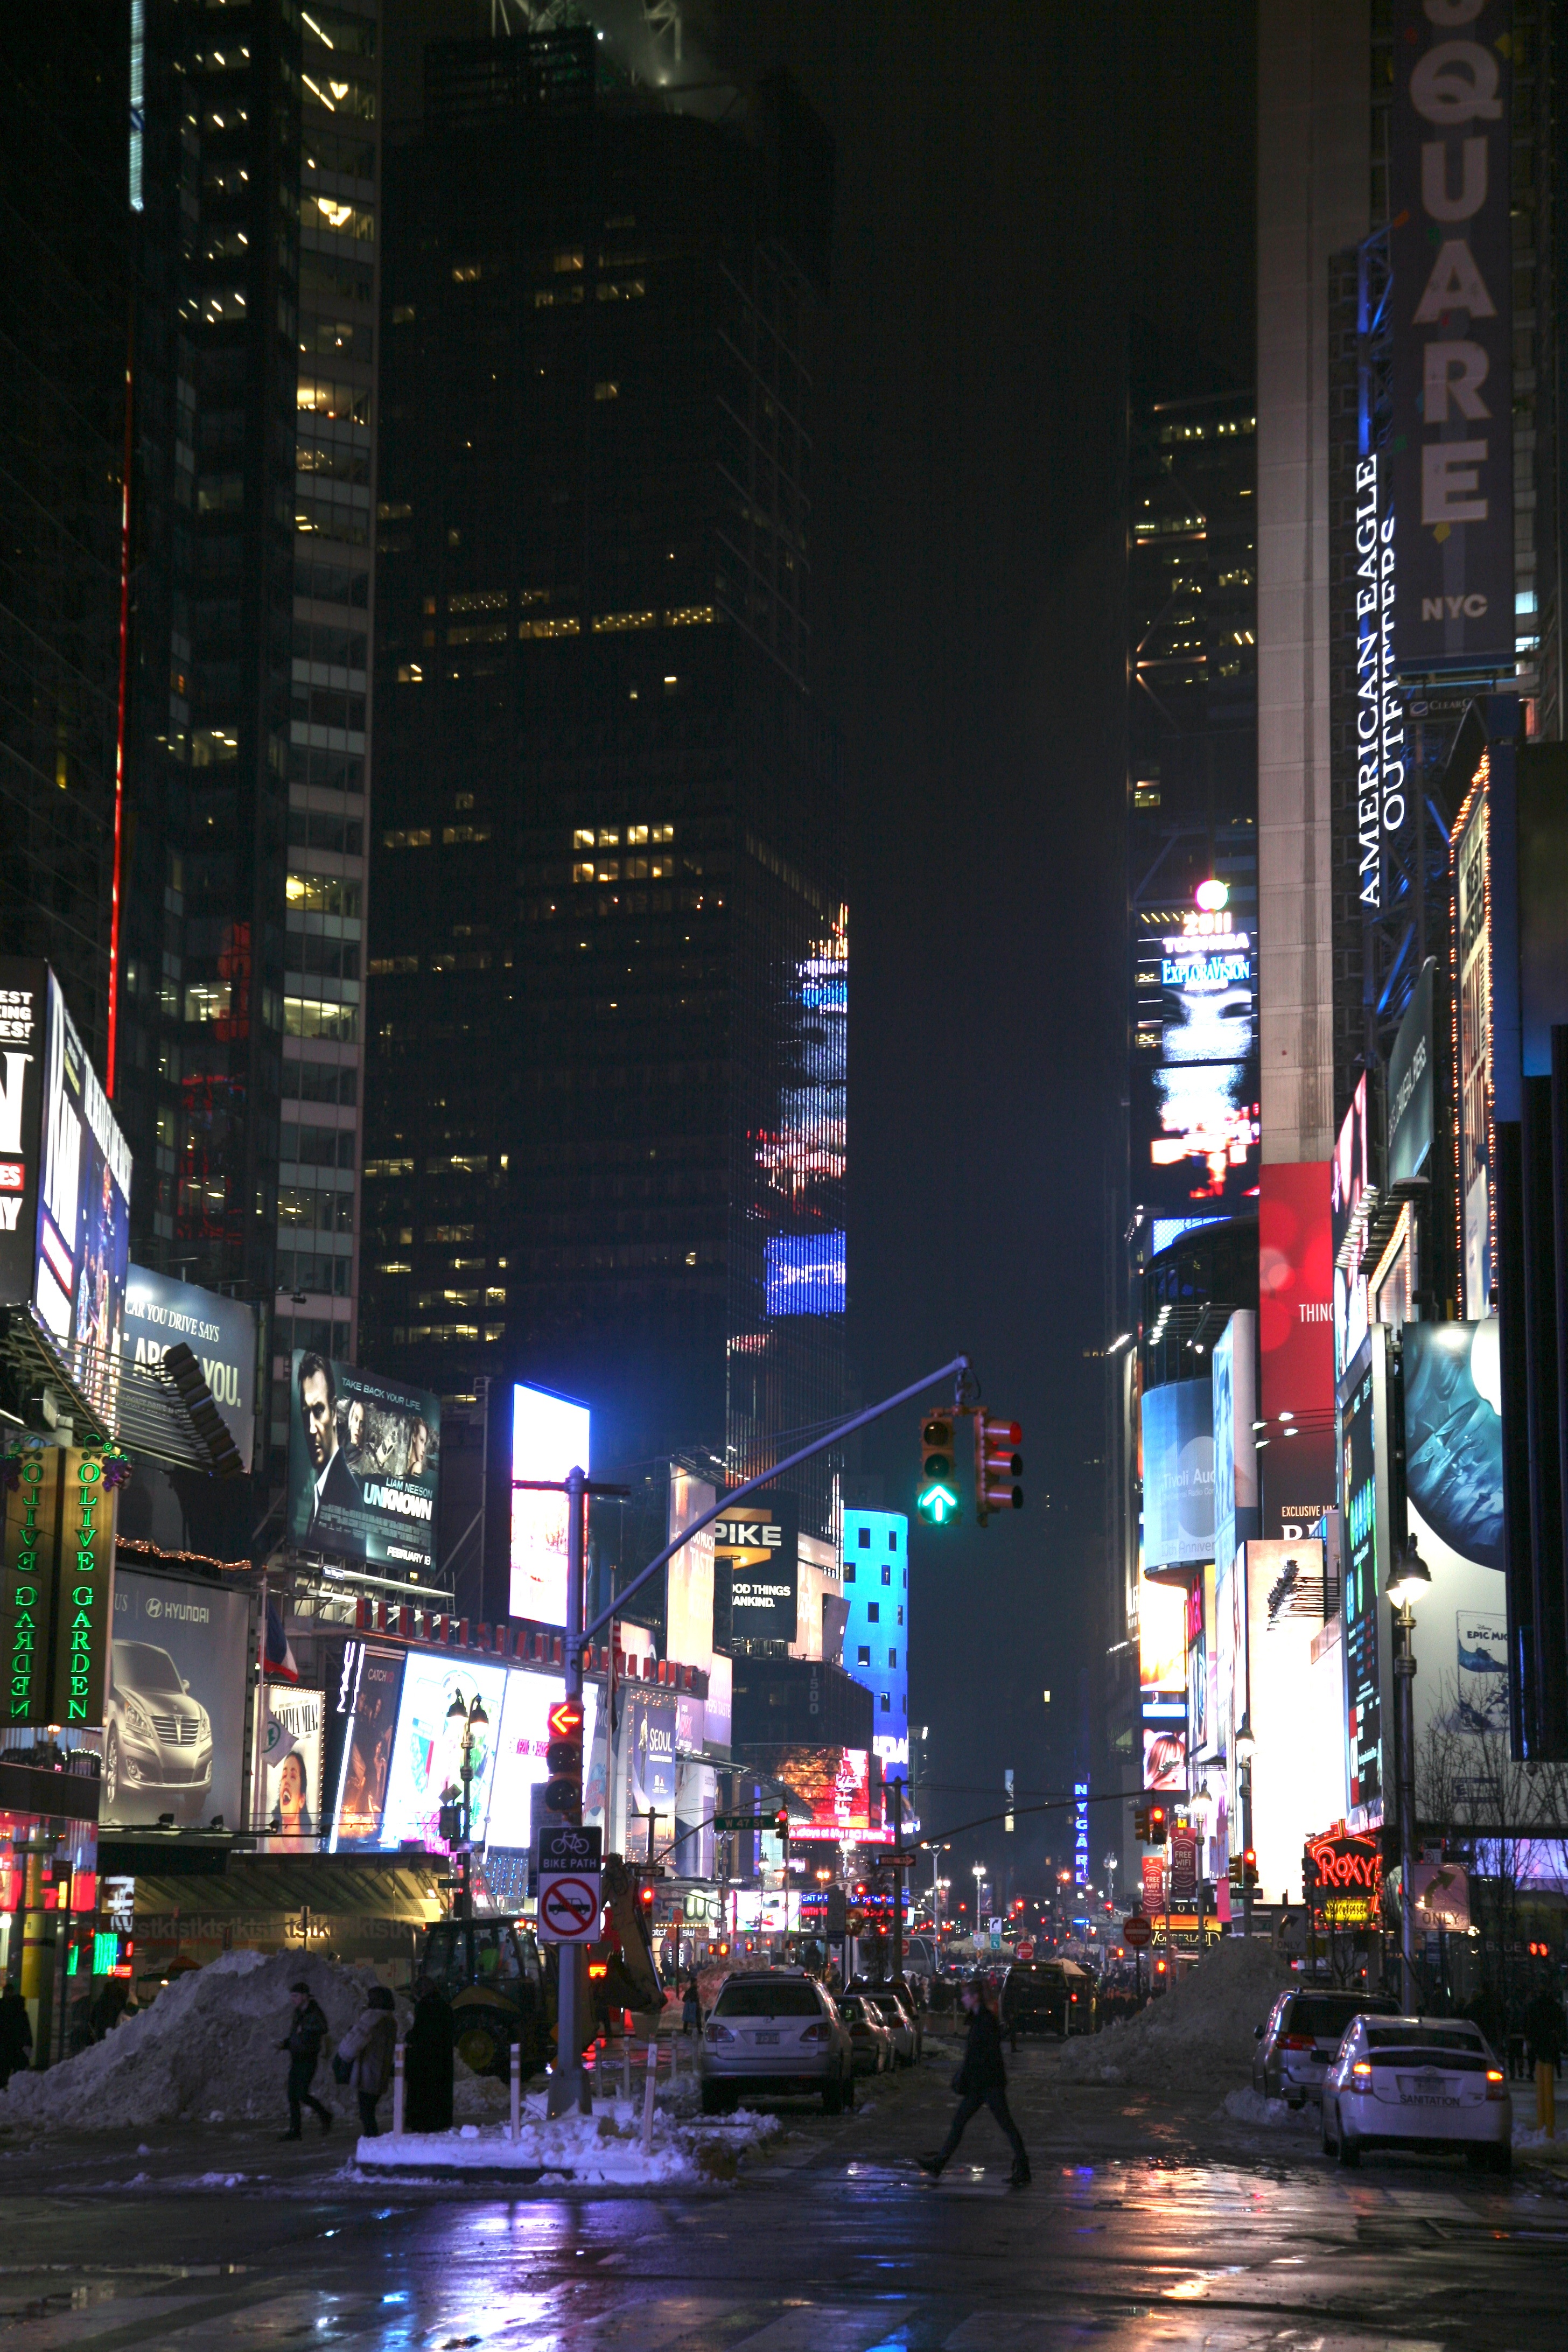
light, road, skyline, traffic, street, night, town, city, skyscraper, manhattan, cityscape, downtown, evening, nyc, lighting, newyork, infrastructure, newyorkcity, ny, canon5d, midtown, metropolis, canonef24105mmf4lisusm, theatredistrict, timessquare, urban area, human settlement, metropolitan area